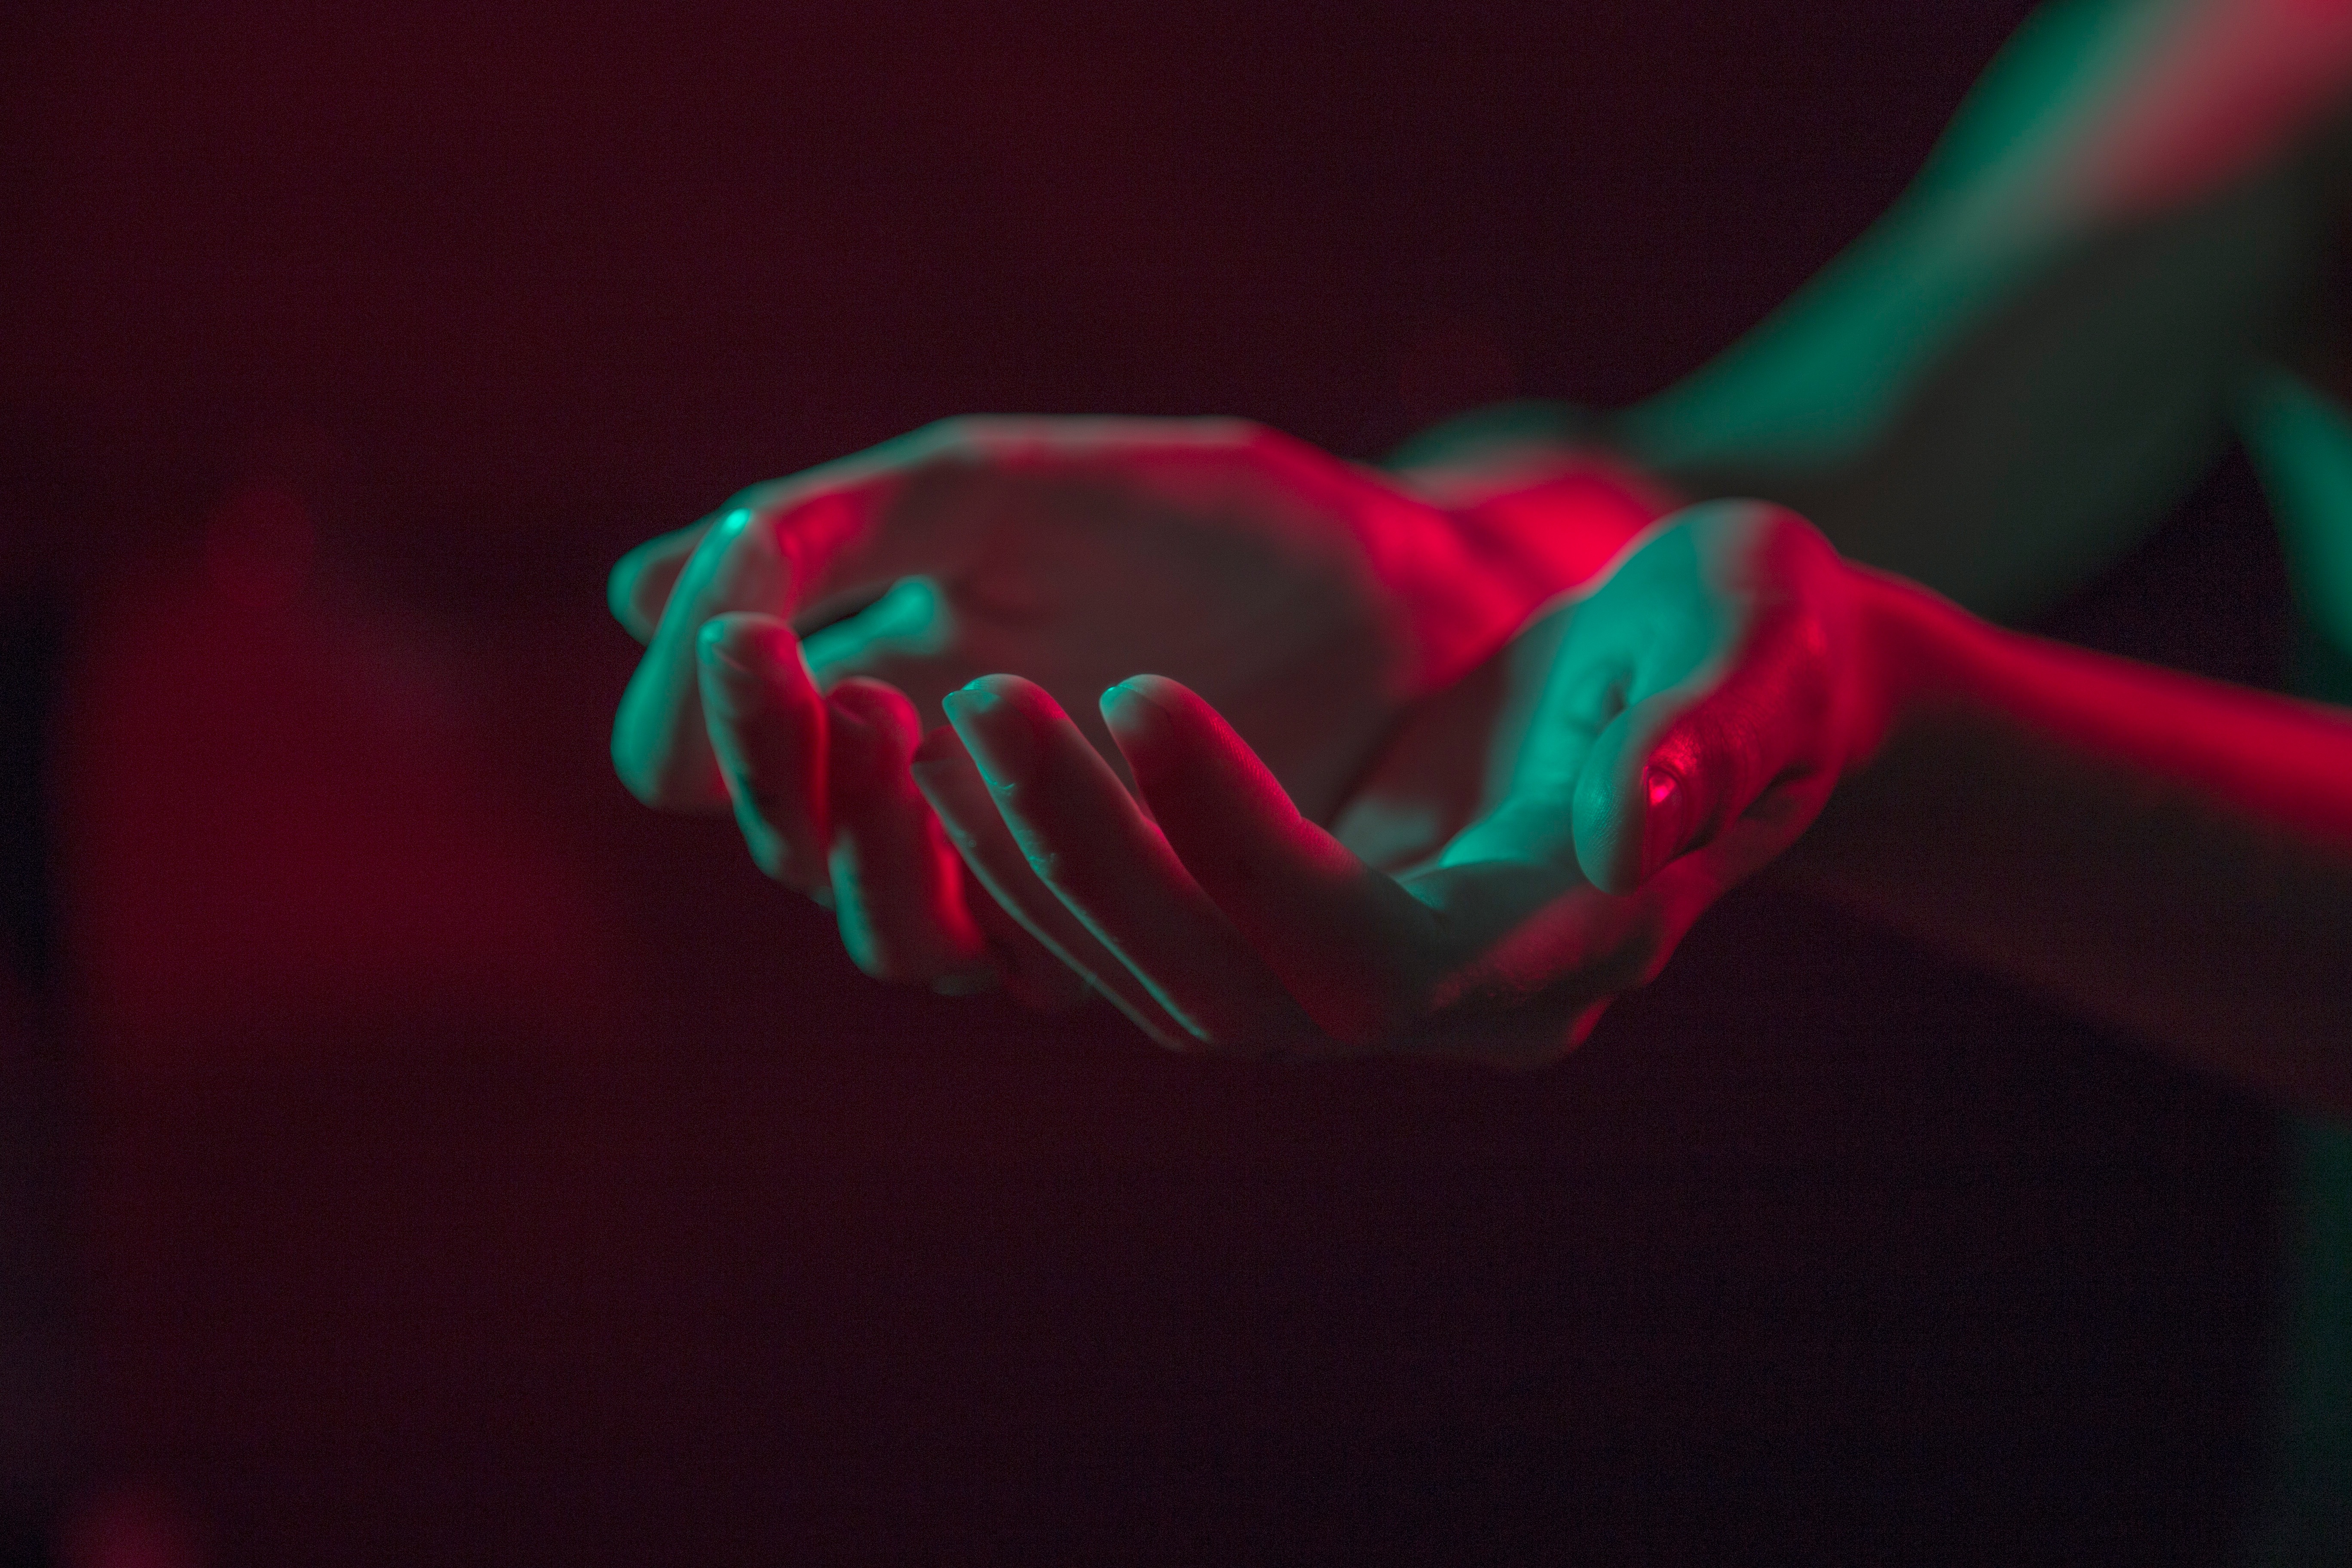
hand, light, plant, photography, flower, petal, green, red, palm, color, darkness, pink, close up, hands, fingers, organ, macro photography, flowering plant, land plant